William Lok

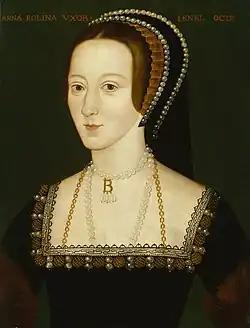
Anne Boleyn, for whom Lok brought French translations of the Gospels from overseas

Even before he was admitted to the Mercers' Company in 1507, Lok had already supplied cloth of gold and silver to Henry VIII. During the course of his visits as a mercer to the annual markets in Antwerp and Bergen op Zoom in the Low Countries, he collected intelligence which he passed on to the King and his chief minister, Thomas Cromwell.